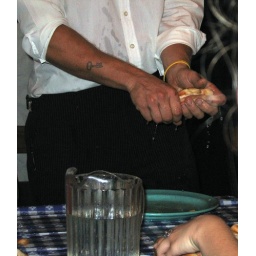
Dunking the hot dog in water and squeezing it out. I don't know how this helps, but he won.